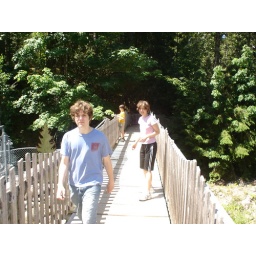
sunny bridge over breitenbush river